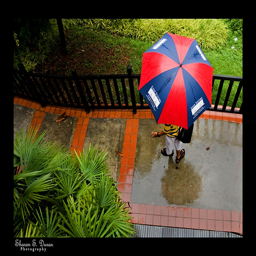
A person under an umbrella on the sidewalk in the rain
A person walking down a sidewalk with a  colorful umbrella.
A person holding an umbrella on a walkway.
there is a man walking in the street holding a umbrella
The umbrella hides the owner, barely revealing the shoes.